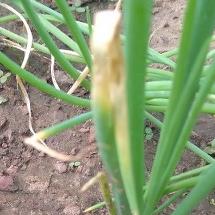
Crop: Onion
Condition: fusarium-d